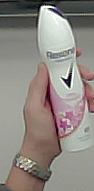
Product: rexona_spray